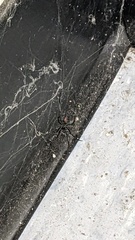
Species: Lactrodectus_hesperus